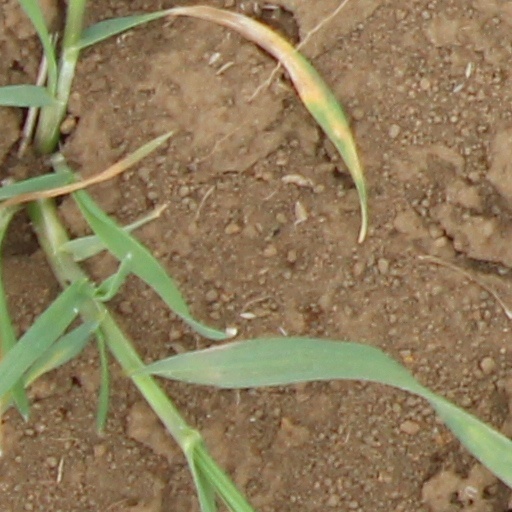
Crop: wheat